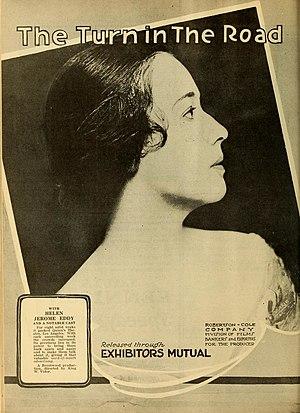
Le Tournant est un film américain écrit et réalisé par King Vidor, sorti en 1919.